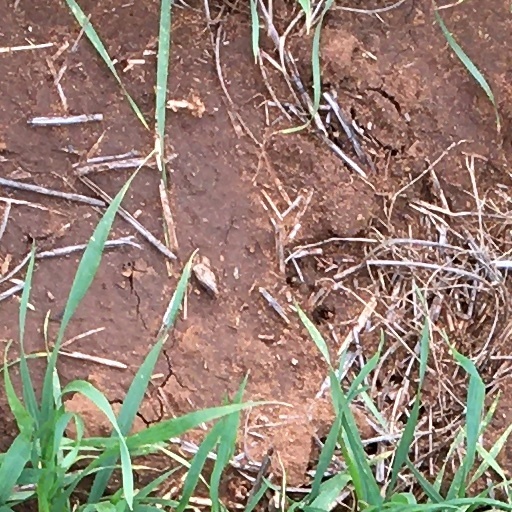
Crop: wheat